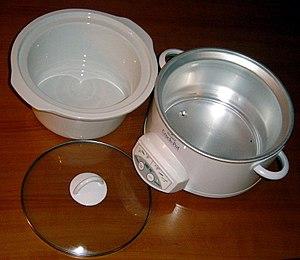
Une mijoteuse est un appareil électroménager moderne permettant de réaliser différentes cuissons. Elle permet des opérations de mijotage sans grande surveillance, à la façon des cuissons au bain-marie. La mijoteuse électrique maintient une température relativement basse, permettant la cuisson sans surveillance pendant de nombreuses heures de rôtis, ragoûts, soupes et maintient au chaud sans déshydratation entre autres.